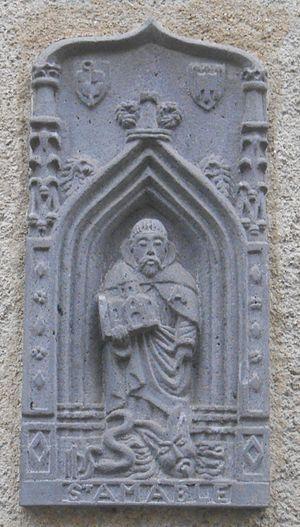
Amable de Riom ou Saint Amable était un prêtre de Riom en Auvergne au Vᵉ siècle. Il est fêté localement le 11 juin ou le 18 octobre ou le 1ᵉʳ novembre en Occident, le 3 juillet en Orient. Sa châsse est aujourd'hui à Riom en la basilique du même nom, la Basilique Saint-Amable.